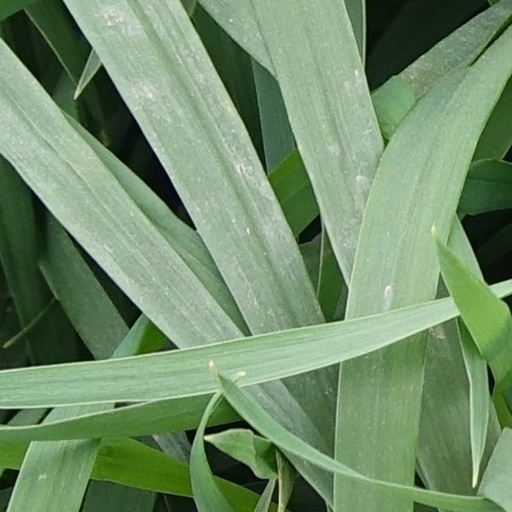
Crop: wheat